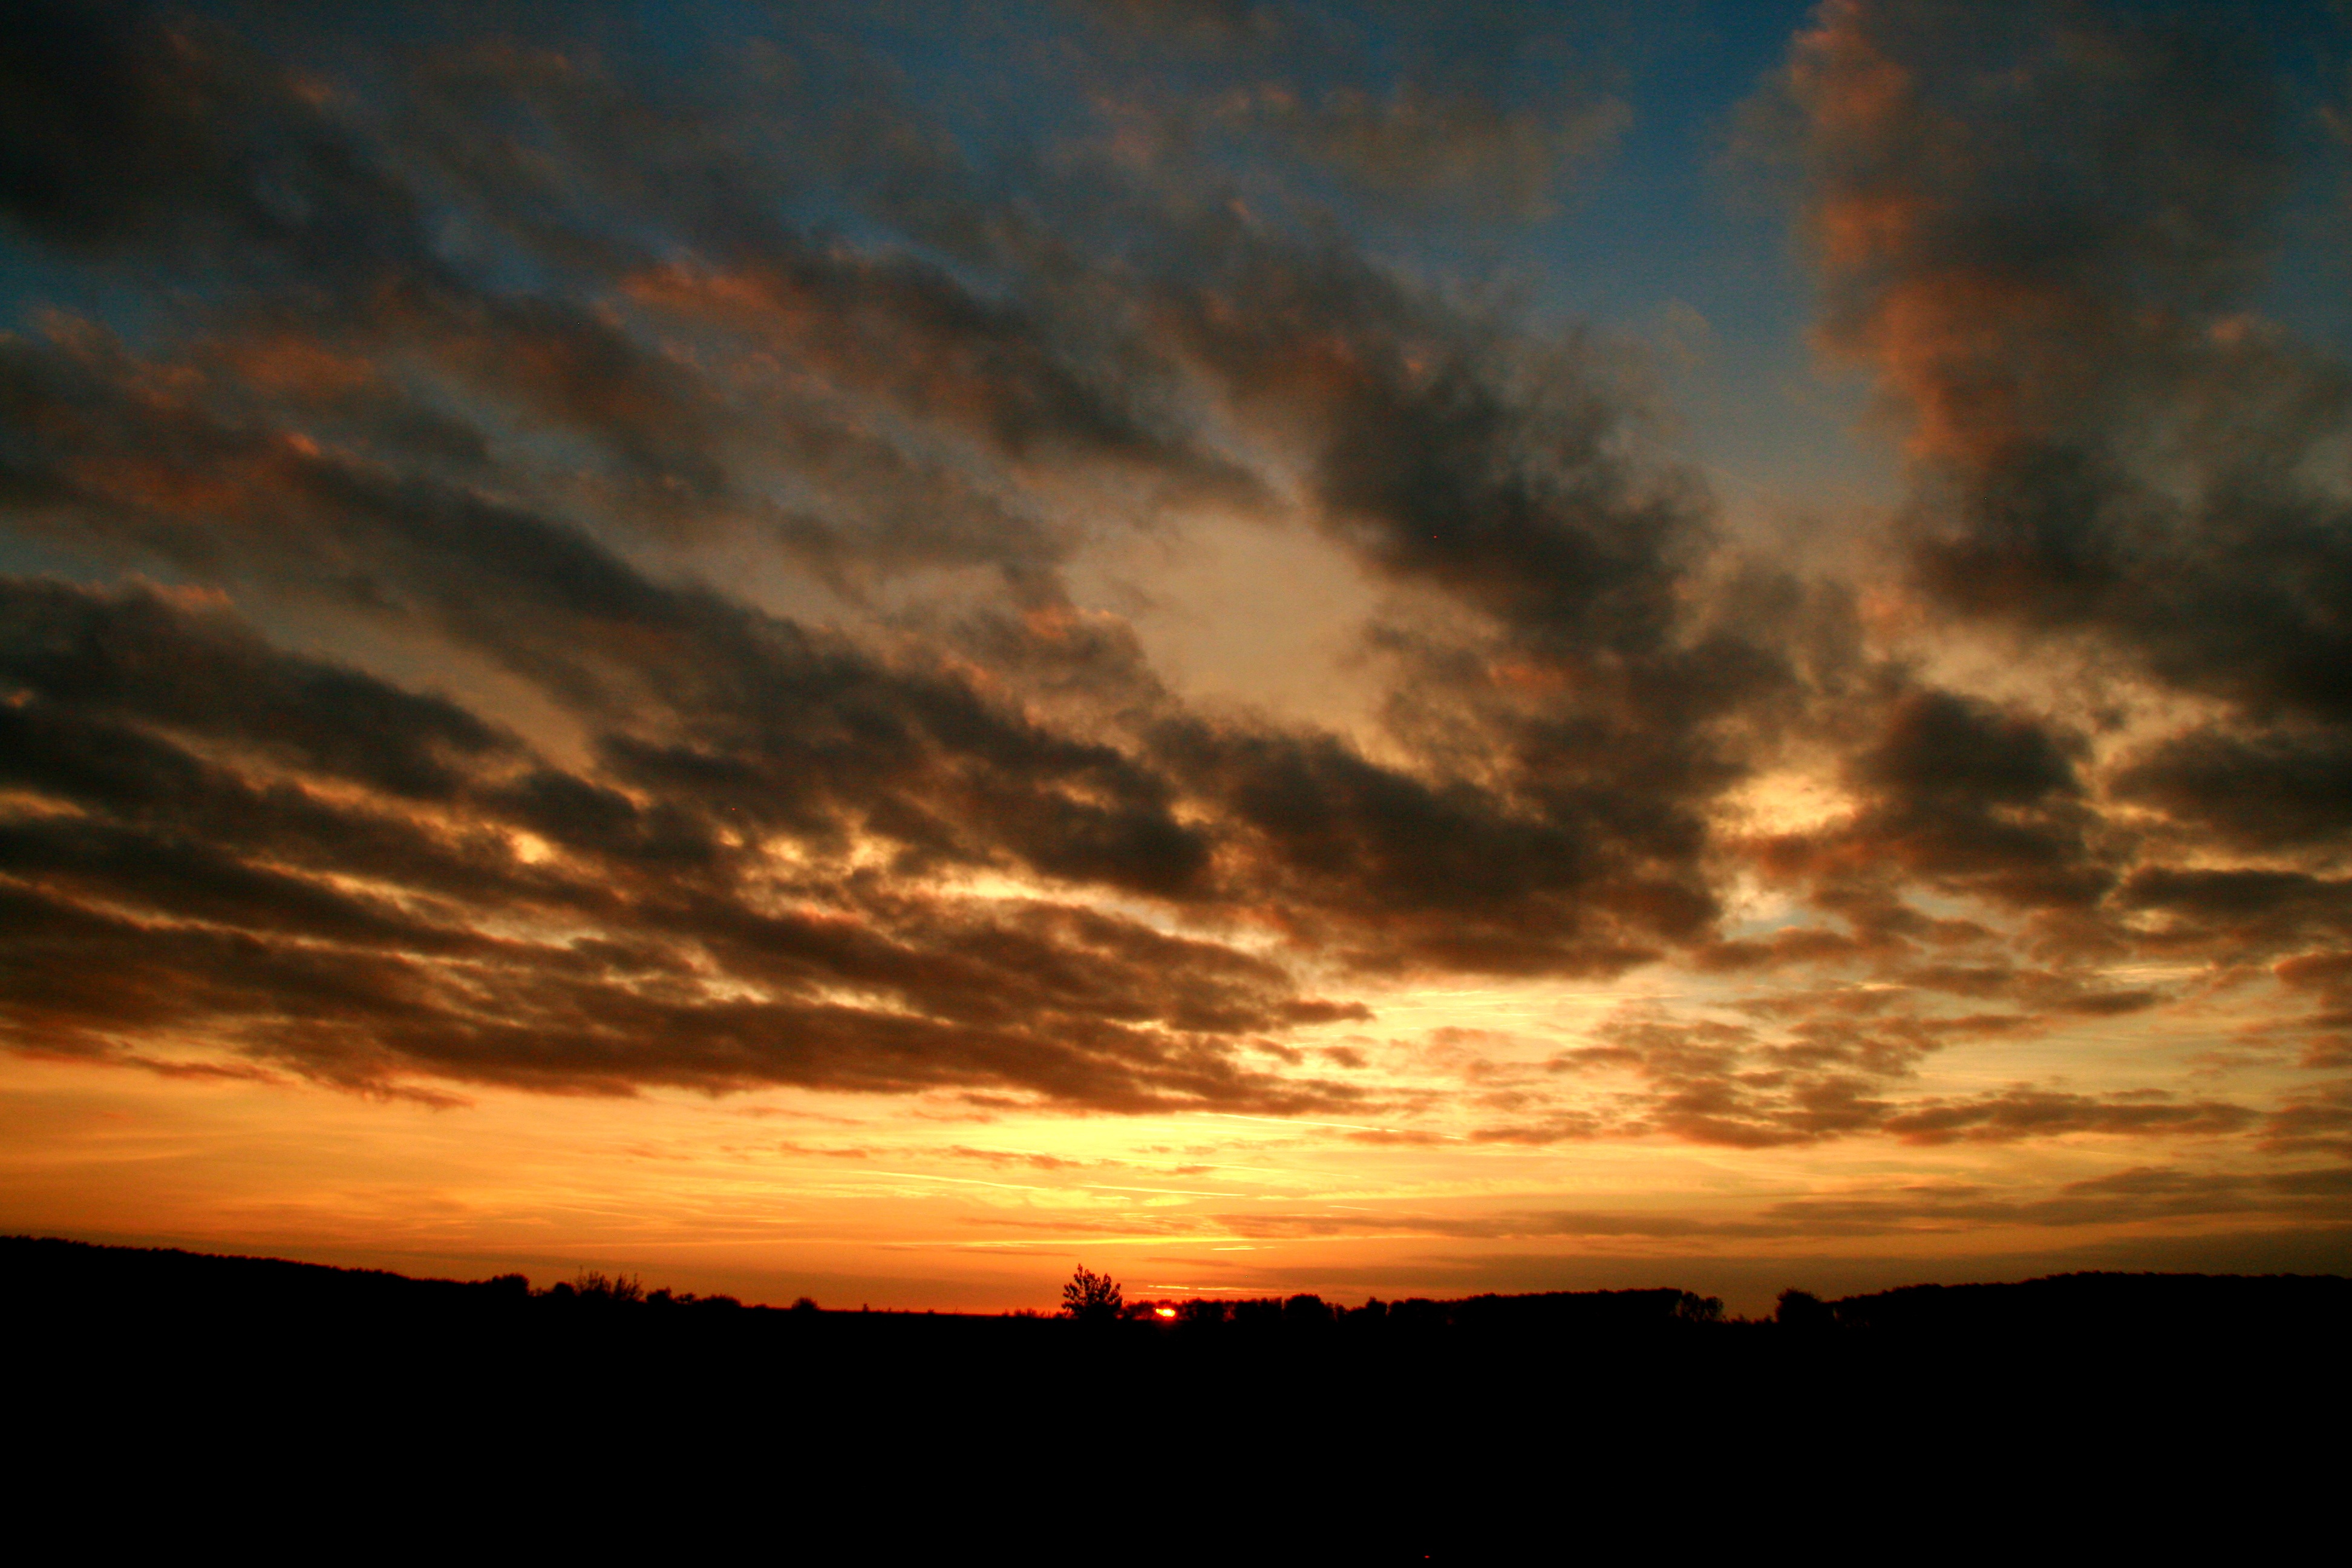
horizon, cloud, sky, sunrise, sunset, sunlight, morning, dawn, atmosphere, dusk, evening, shadow, in the evening, afterglow, red sky at morning